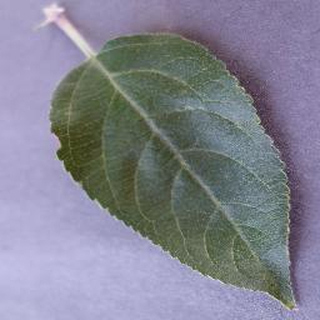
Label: healthy_apple